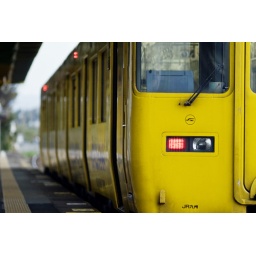
the train running btw Ibusuki and Kagoshima and in which the previous shot of Masako was taken in